Man Singh Tomar

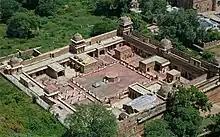
The Gujari Mahal at Gwalior Fort was built by Man Singh Tomar.

The 15th century Gujari Mahal is a monument of love by Raja Man Singh Tomar for his queen, Mrignayani. Due to the friction between Mrignayani and his other wives as Mrignayani was of lower caste, Raja Man Singh built the separate palace for her below the Gwalior fortress. Mrignayani demanded a separate palace with a constant water supply from the River Rai, she demanded to be always with the king in war. The outer structure of the Gujari Mahal has survived in an almost total state of preservation, the interior has been now converted into an archaeological museum.